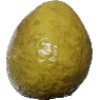
Label: Guava 1